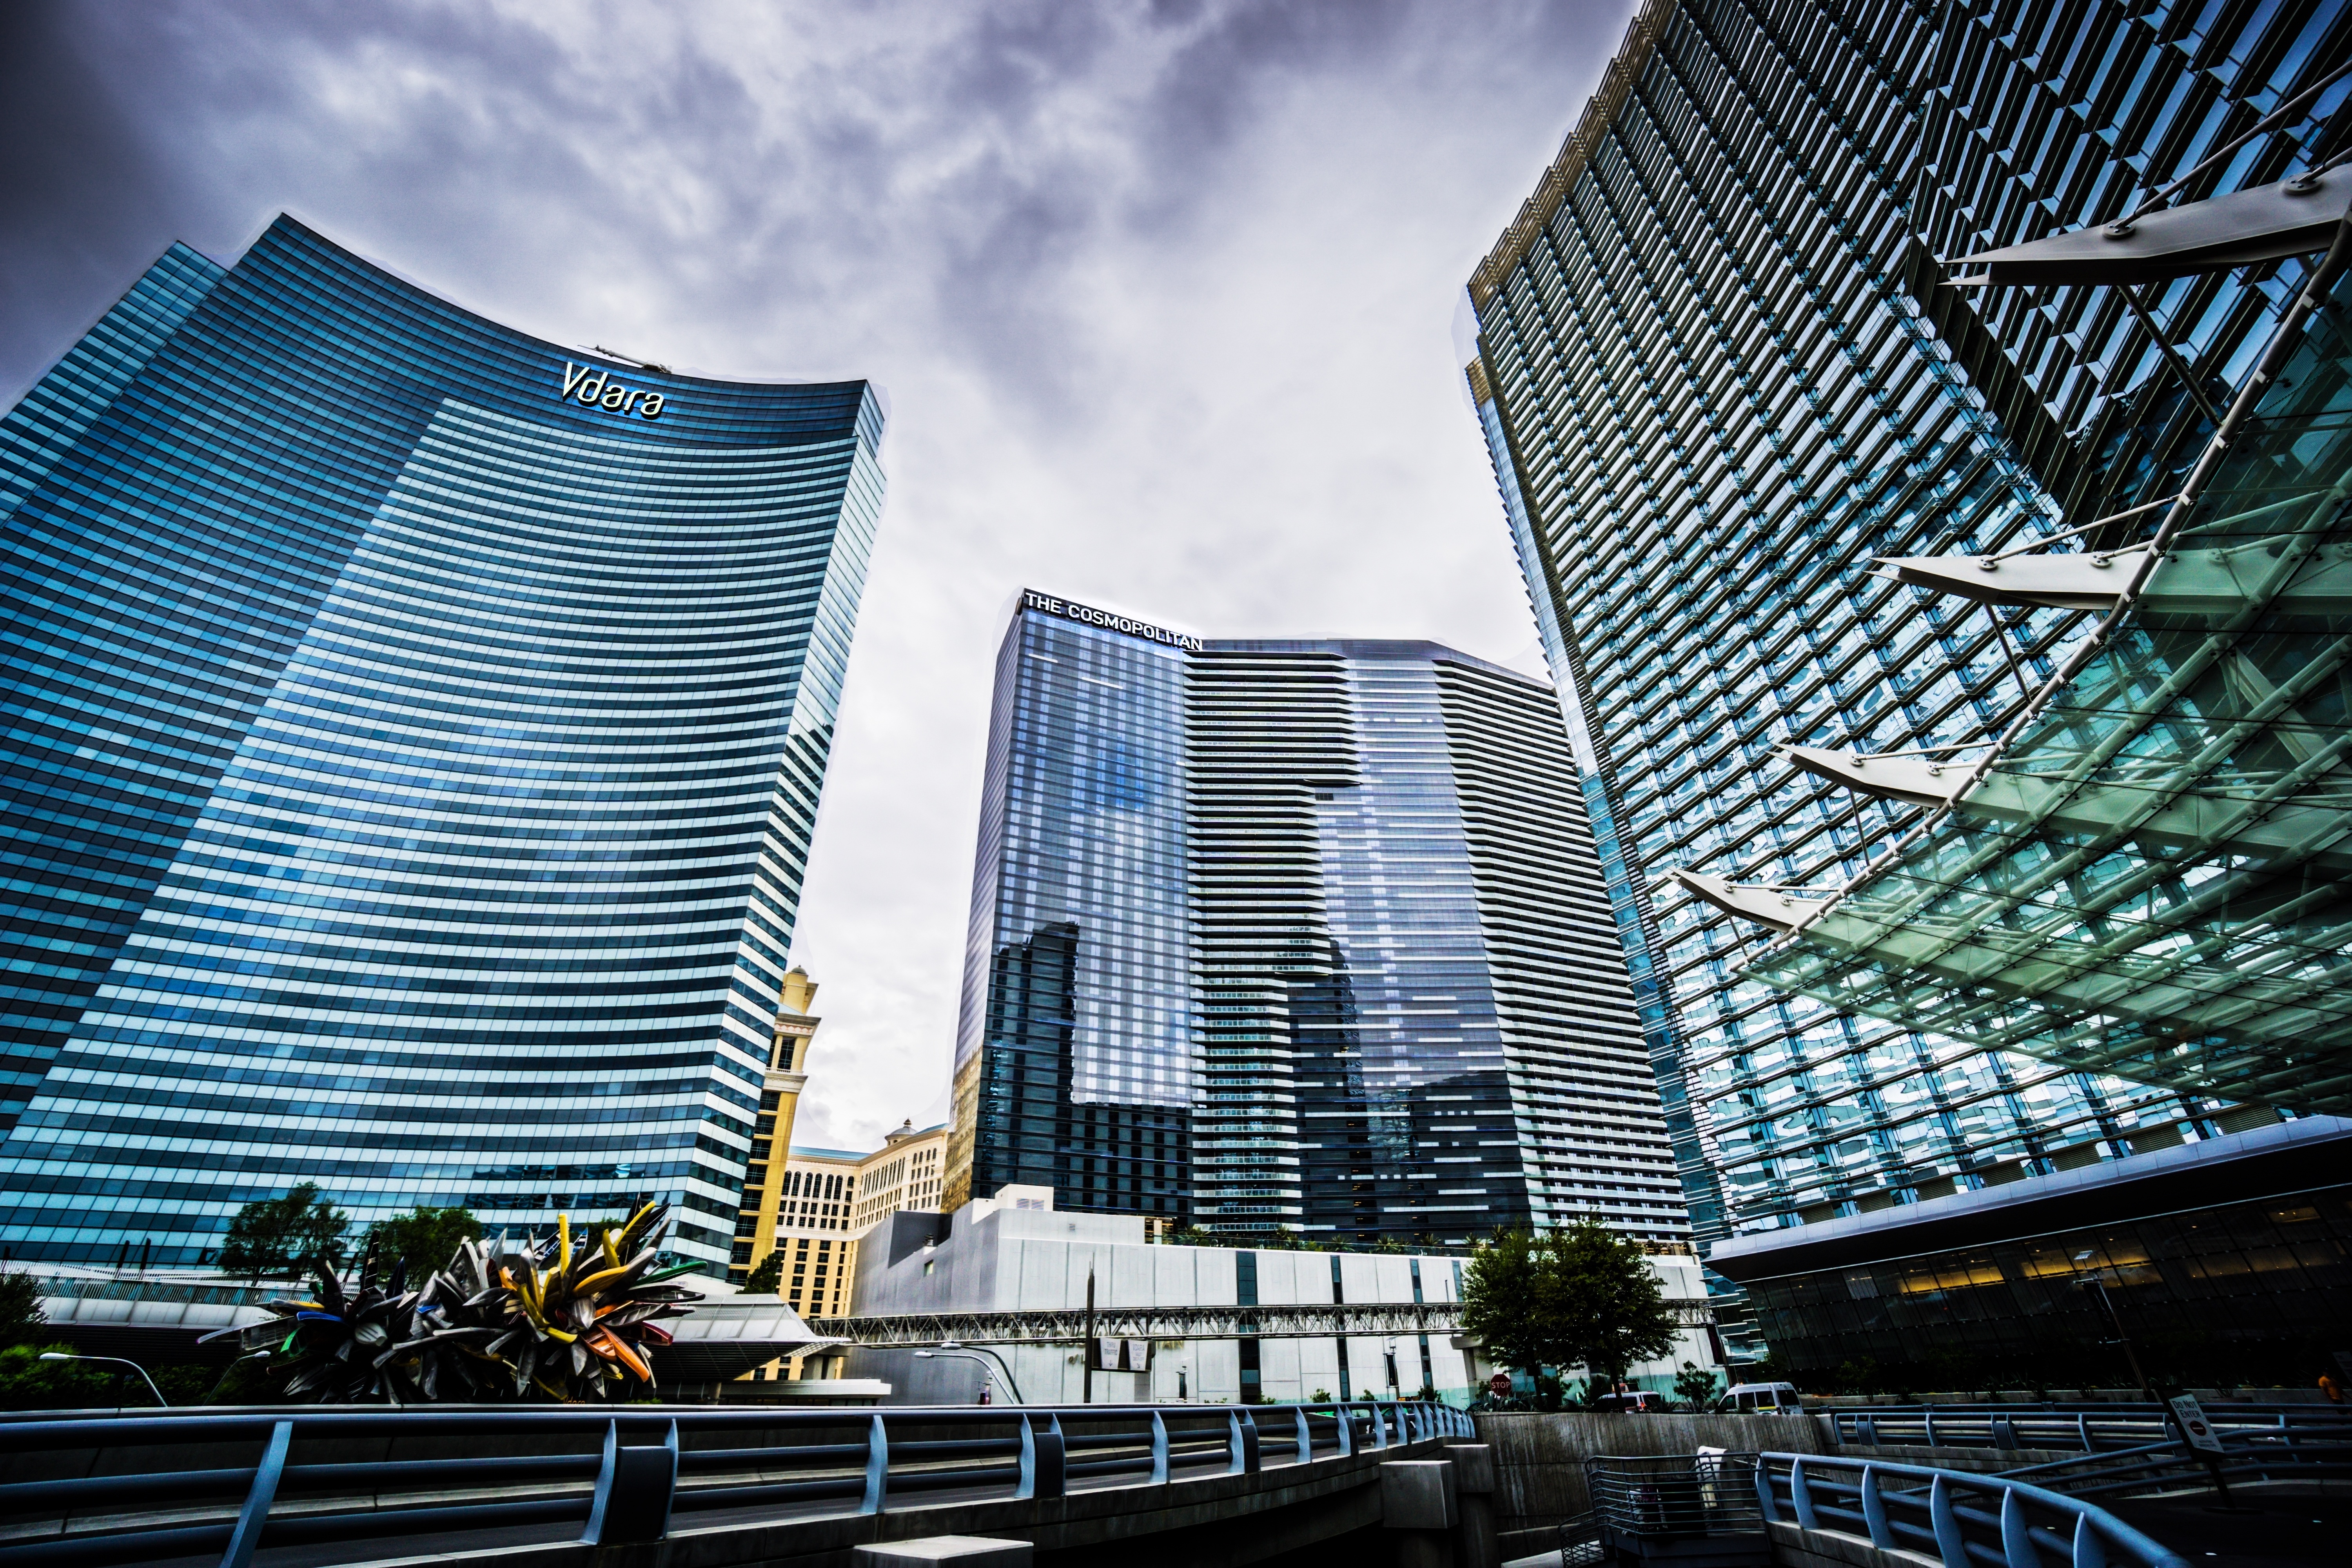
architecture, skyline, glass, building, city, skyscraper, highrise, cityscape, downtown, reflection, tower, landmark, facade, tower block, modern building, hotel, casino, contemporary, headquarters, cosmopolitan, metropolis, condominium, las vegas, urban area, vadara, human settlement, metropolitan area